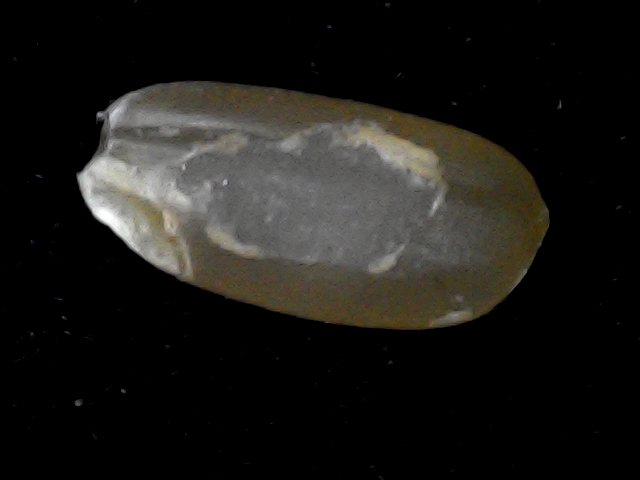
Rice variety: BD76